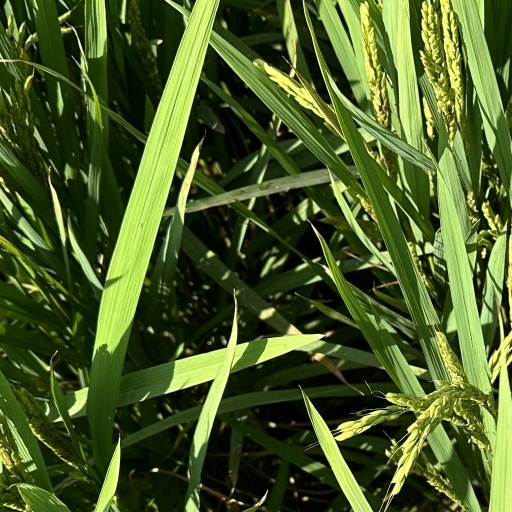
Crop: rice